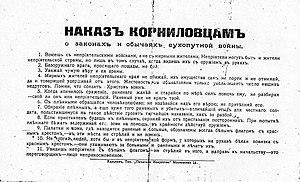
Le régiment d’assaut de Kornilov est l’un des premiers et plus prestigieux régiments d’assaut de l’armée russe. C’est le dernier régiment créé dans l’armée impériale et le premier de l’armée des volontaires.